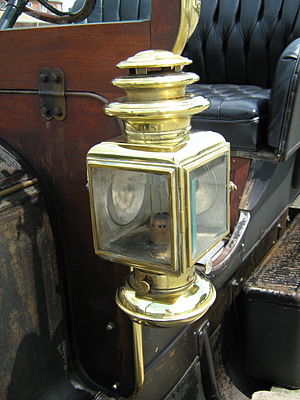
Forlygte
En antik forlygte.
En forlygte er en lygte monteret på eller indlejret i forenden fx af et køretøj eller luftfartøj. Forlygter kaldes ofte også forlys, men mere præcist er forlygte termen for lysenheden - og forlys er termen for lysstrålen, der produceres og distribueres af en eller flere forlygter.